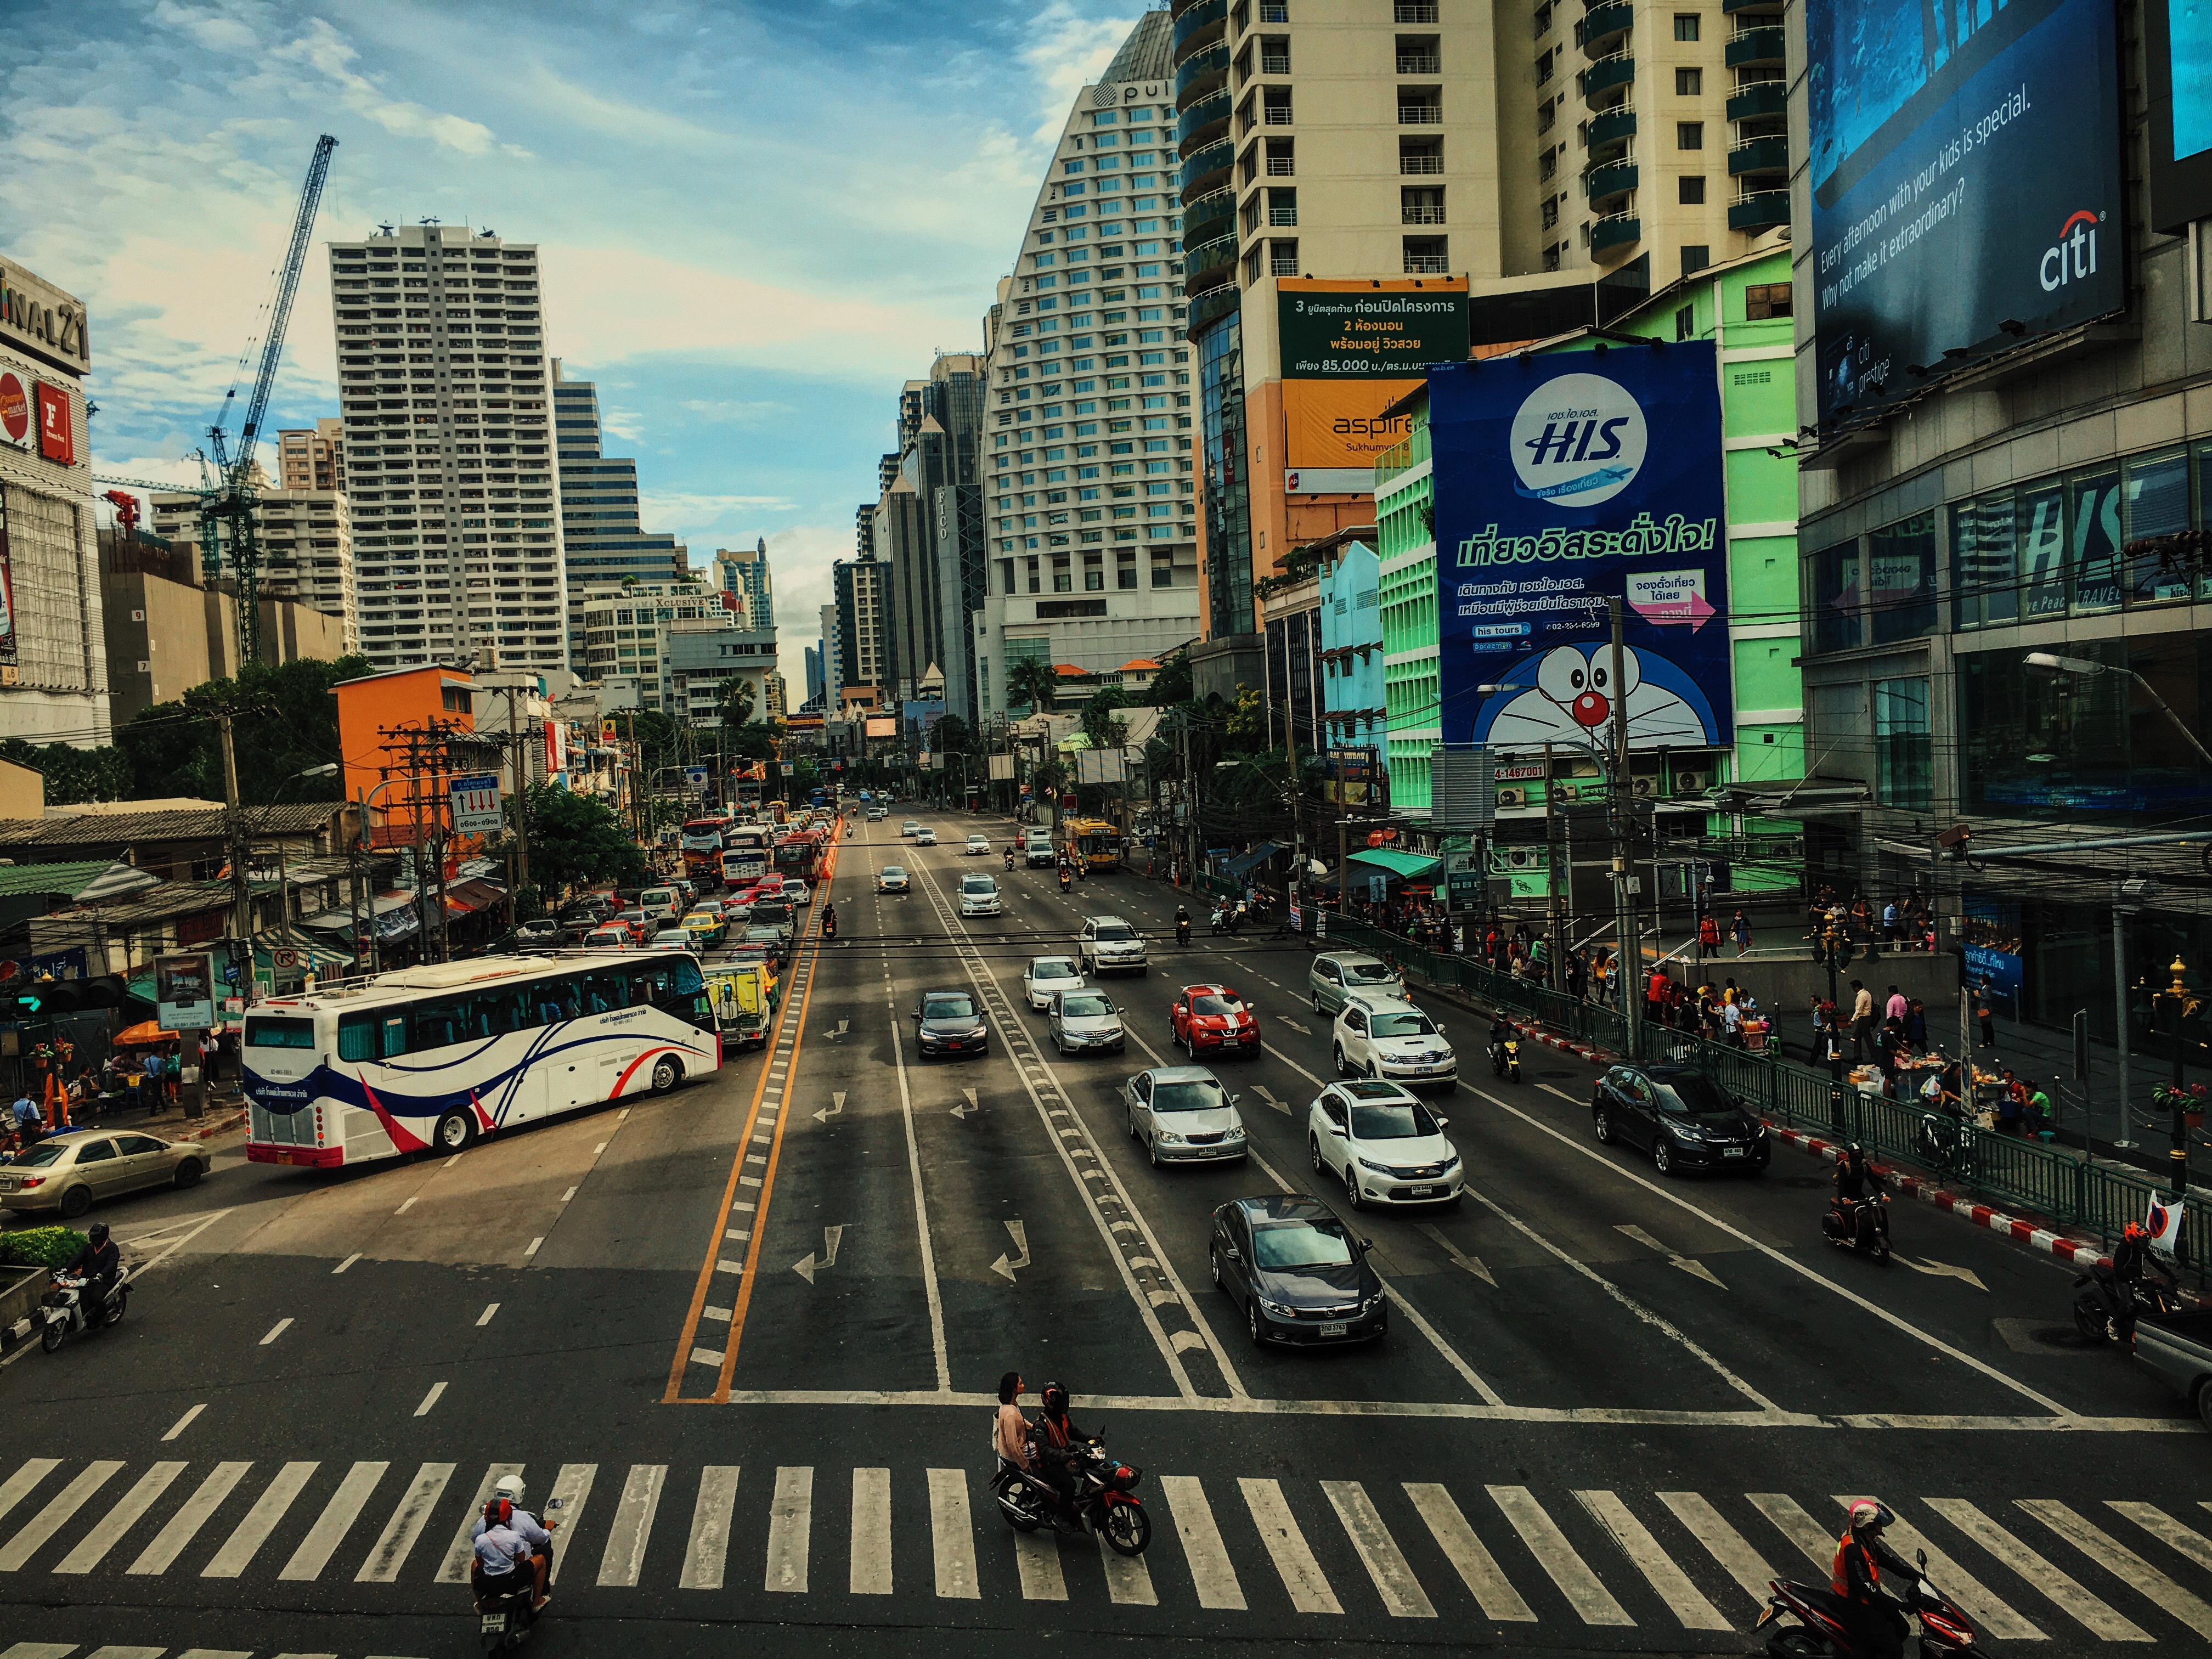
pedestrian, road, skyline, traffic, street, highway, city, skyscraper, cityscape, downtown, transport, lane, public transport, infrastructure, metropolis, neighbourhood, urban area, residential area, human settlement, metropolitan area, traffic congestion